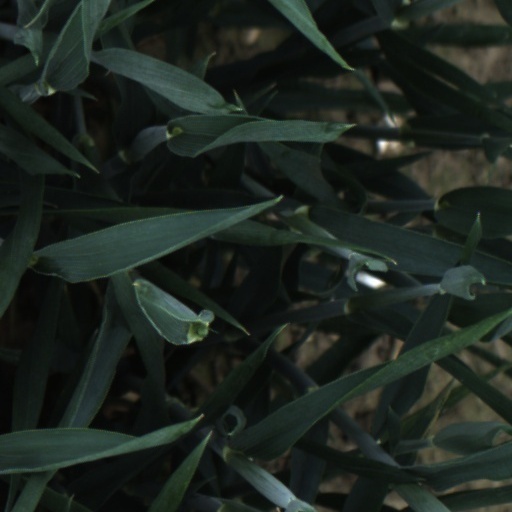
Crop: wheat